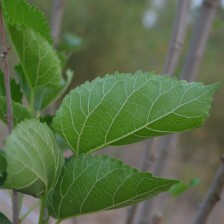
Variety: ChiangMaiBuriram60